Unit 9420

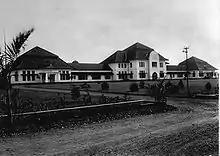
Main Building of Pasteur Institute of Indonesia

The headquarters of Unit 9420 was established at King Edward VII College of Medicine, with six laboratories inside. The Tan Teck Guan Building served as a laboratory for glanders. The laboratories in Outram were used to cultivate fleas from rats.